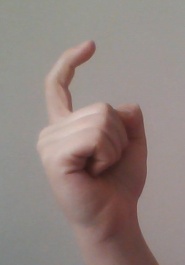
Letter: ra